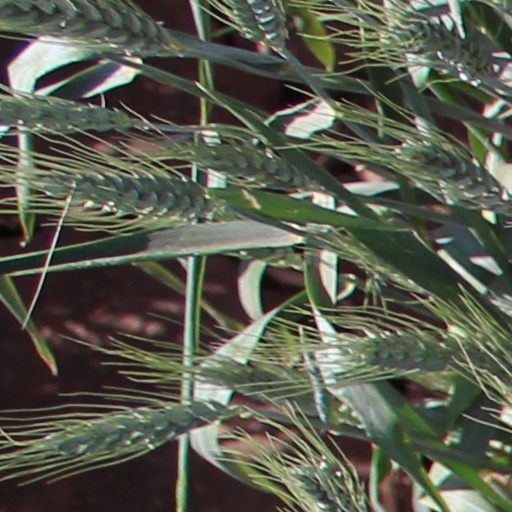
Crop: wheat